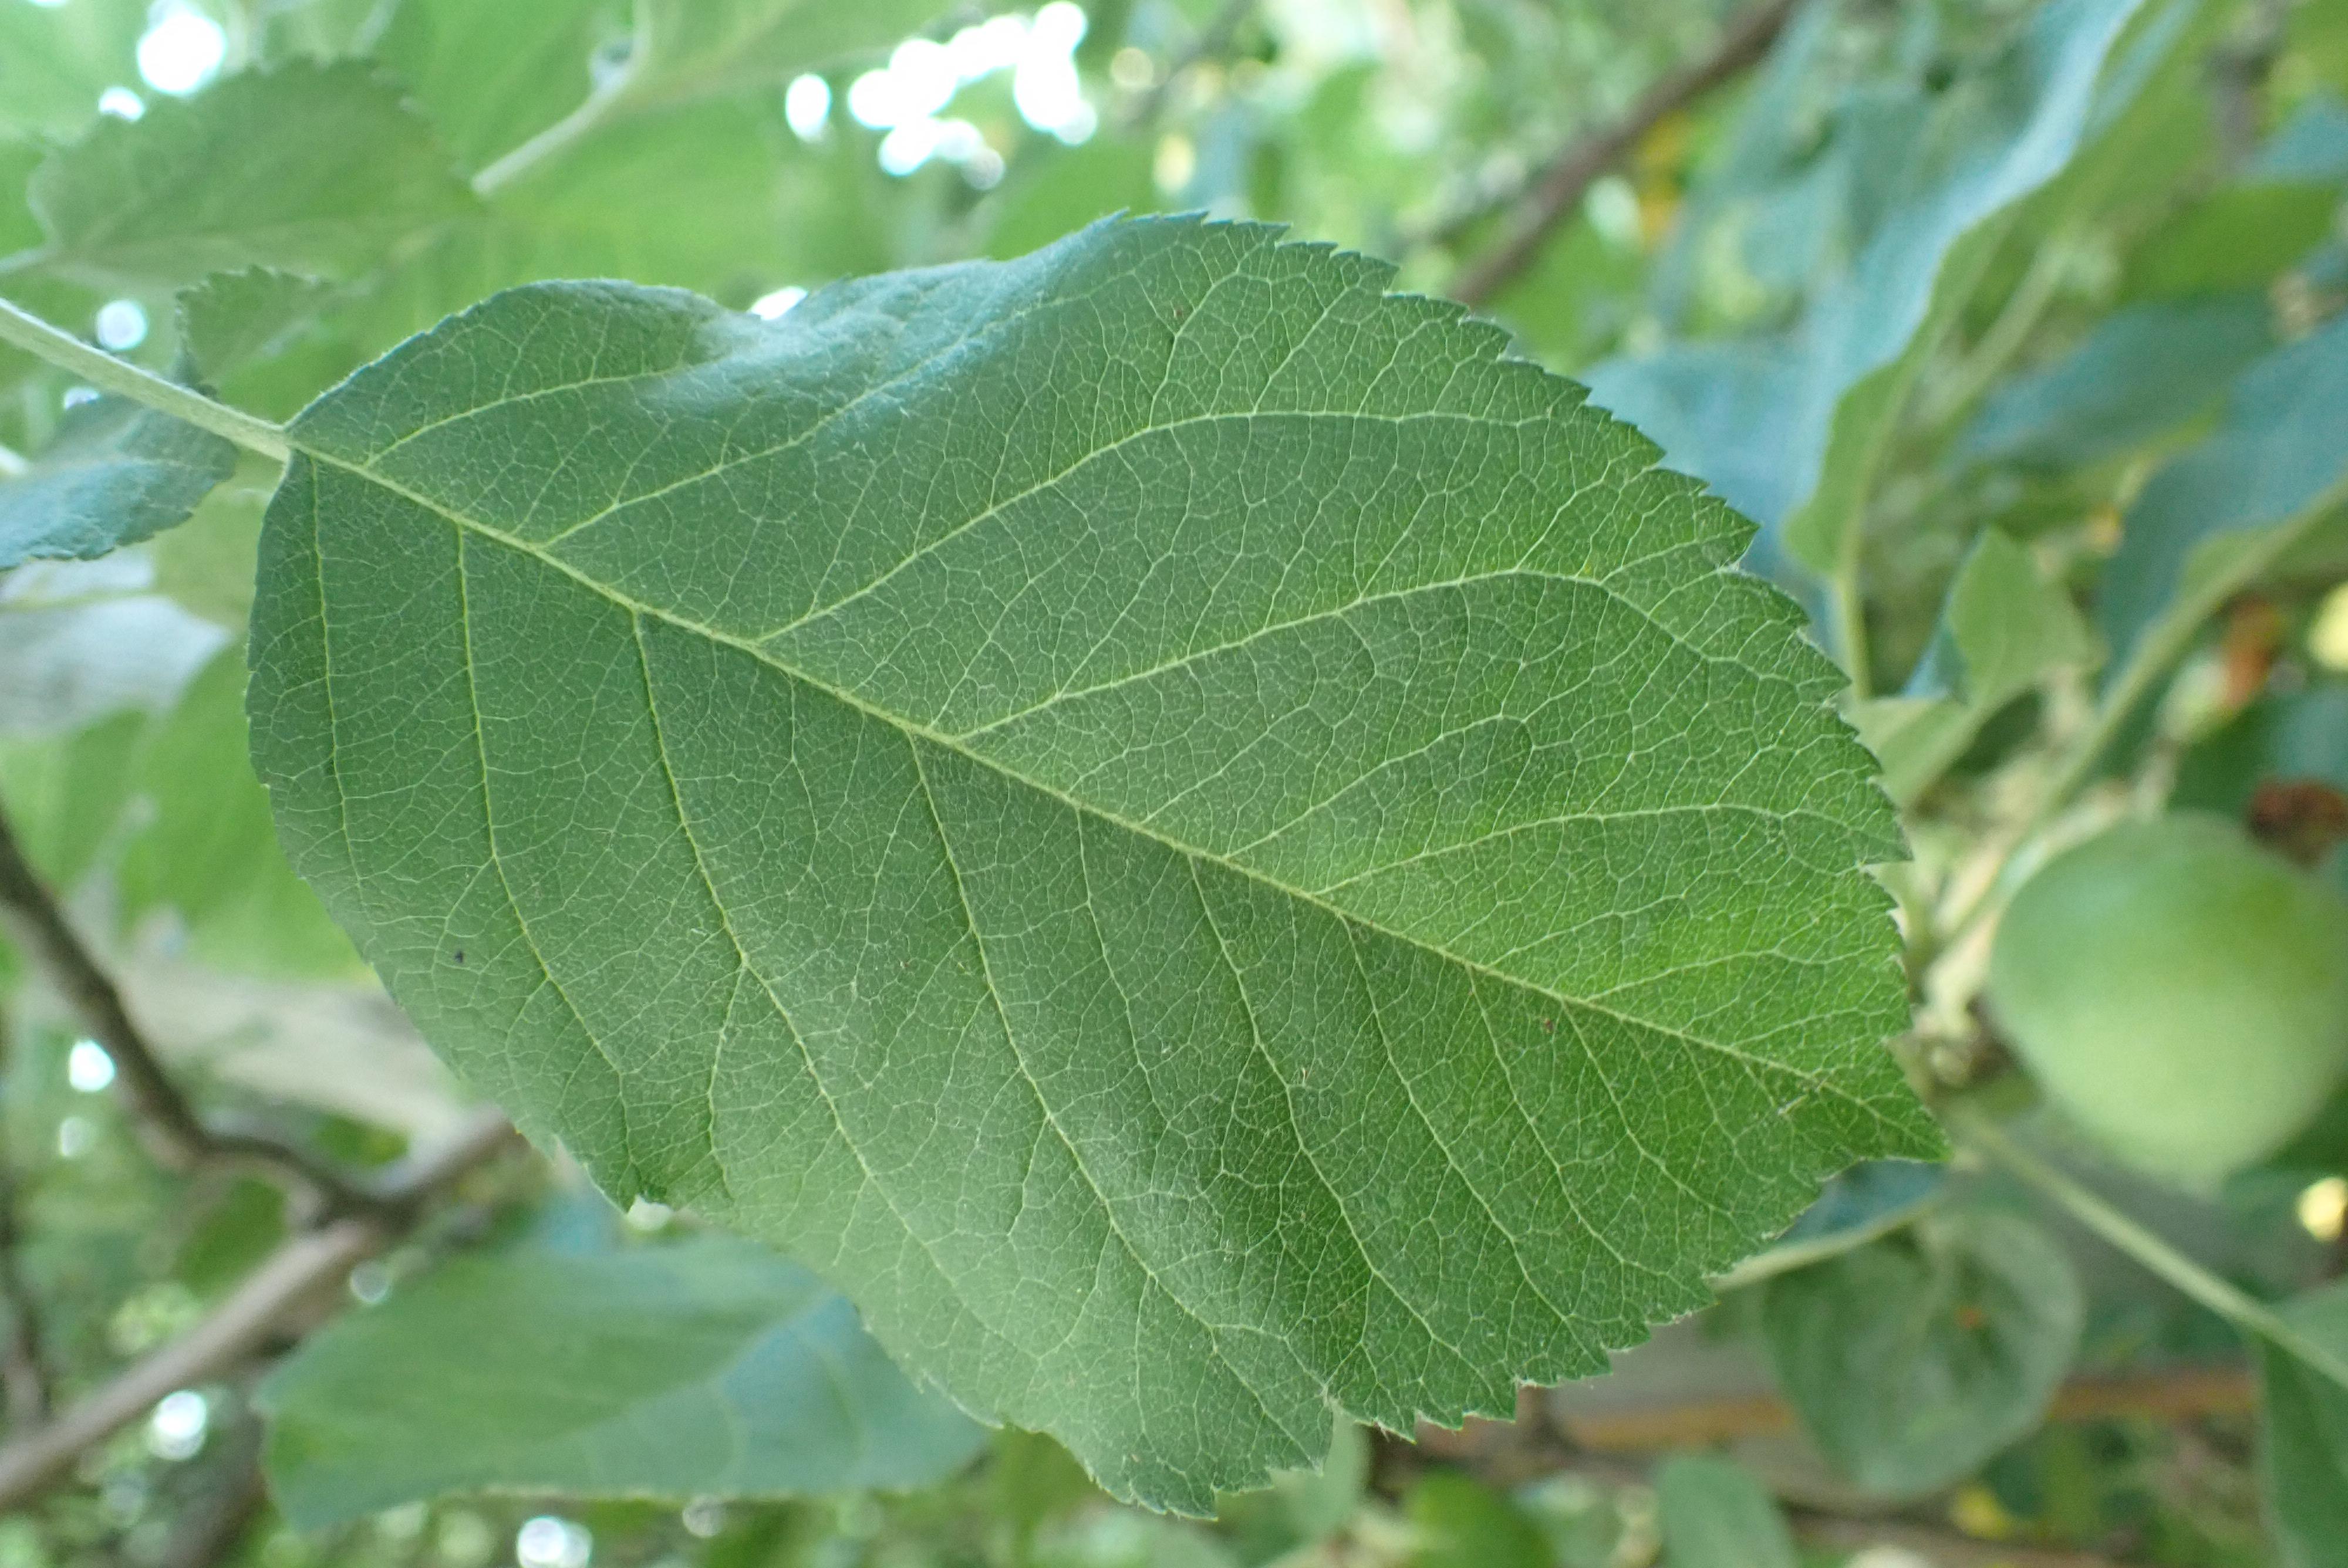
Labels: healthy